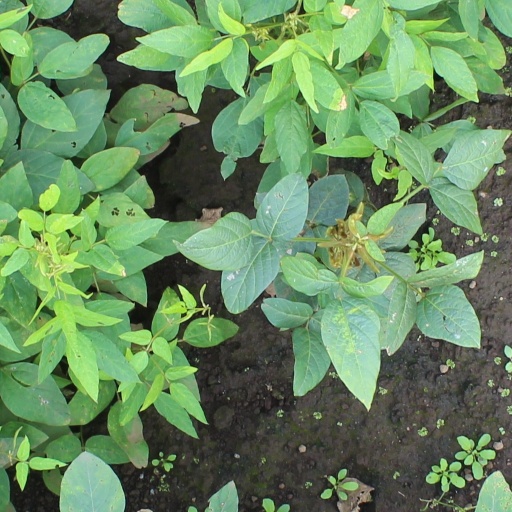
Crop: soybean